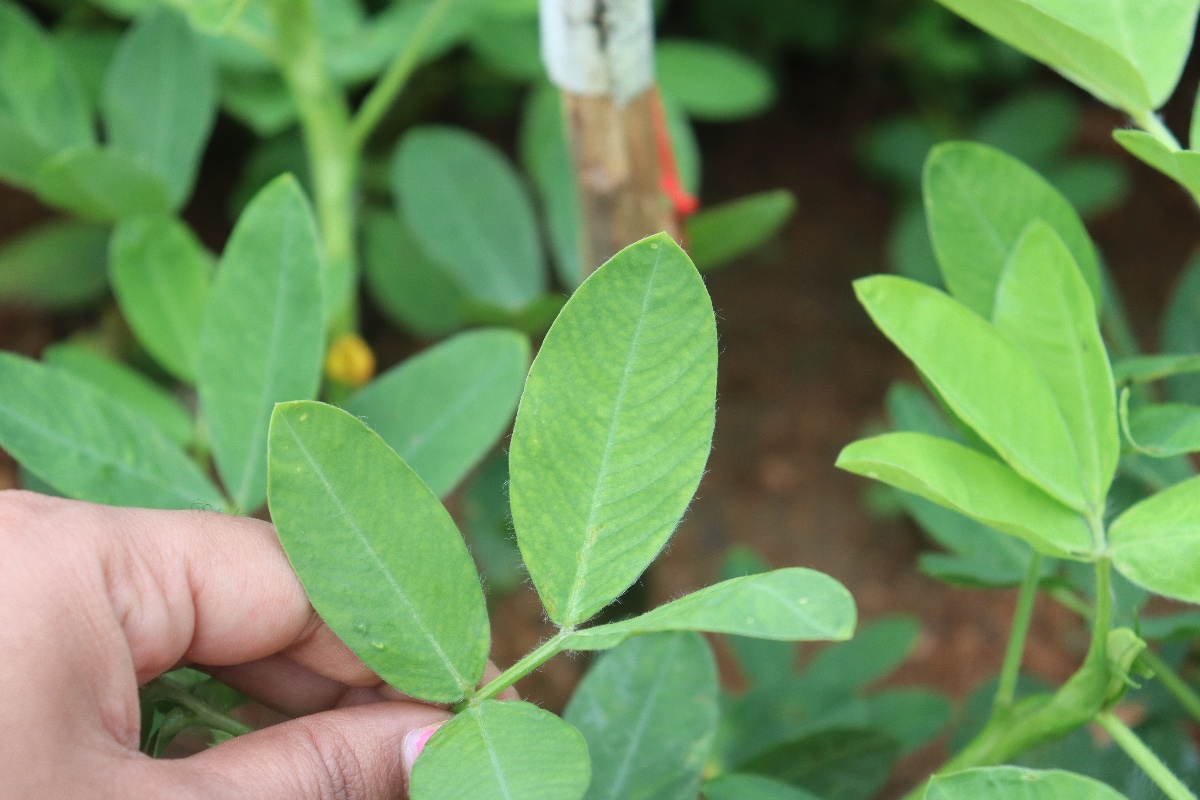
Label: healthy leaf